Henri Fayol

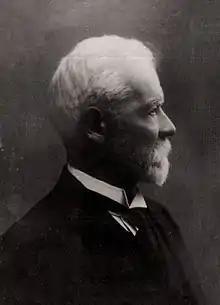
Henri Fayol (at the age of 70)

Henri Fayol (29 July 1841 – 19 November 1925) was a French mining engineer, mining executive, author and director of mines who developed a general theory of business administration that is often called Fayolism. He and his colleagues developed this theory independently of scientific management. Like his contemporary Frederick Winslow Taylor, he is widely acknowledged as a founder of modern management methods.